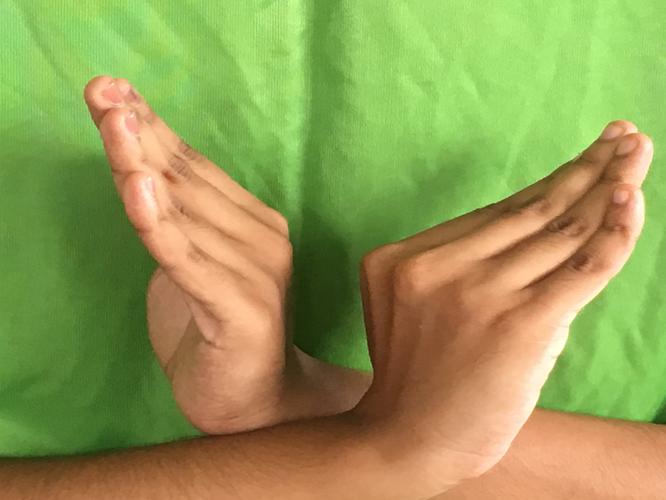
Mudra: Nagabandha
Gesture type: double_hand